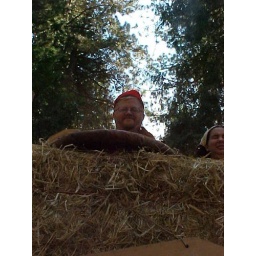
A gnome looks over the wall of the castle at the Shaver Lake Renaissance Fair.